Milldean and Alexander-Davis House

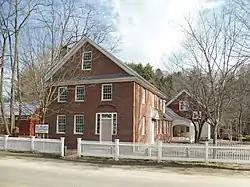
Milldean

Milldean and the Alexander-Davis House, also known as Eaglebrook and the Eagle Hotel, are a pair of historic houses on Main Street in the village center of Grafton, Vermont. Built c. 1826 and c. 1831, the two houses are statewide rare examples of a transitional Federal-Greek Revival style executed in brick. They are also historically significant for their association with Grafton's textile trade, which was economically important in the mid-19th century. The houses were listed on the National Register of Historic Places in 1990.